Panhard Dyna Junior

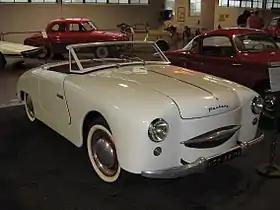

The Panhard Dyna Junior is a small sports car built by Panhard from 1952 until 1956. The car was initially offered as a roadster and later as a cabriolet. Slightly over 4,700 were built.